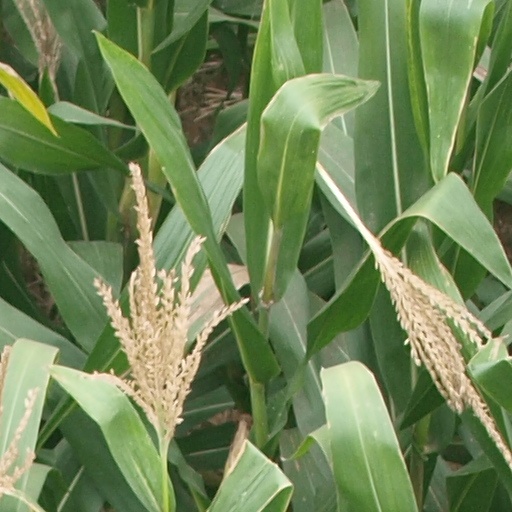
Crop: maize; corn